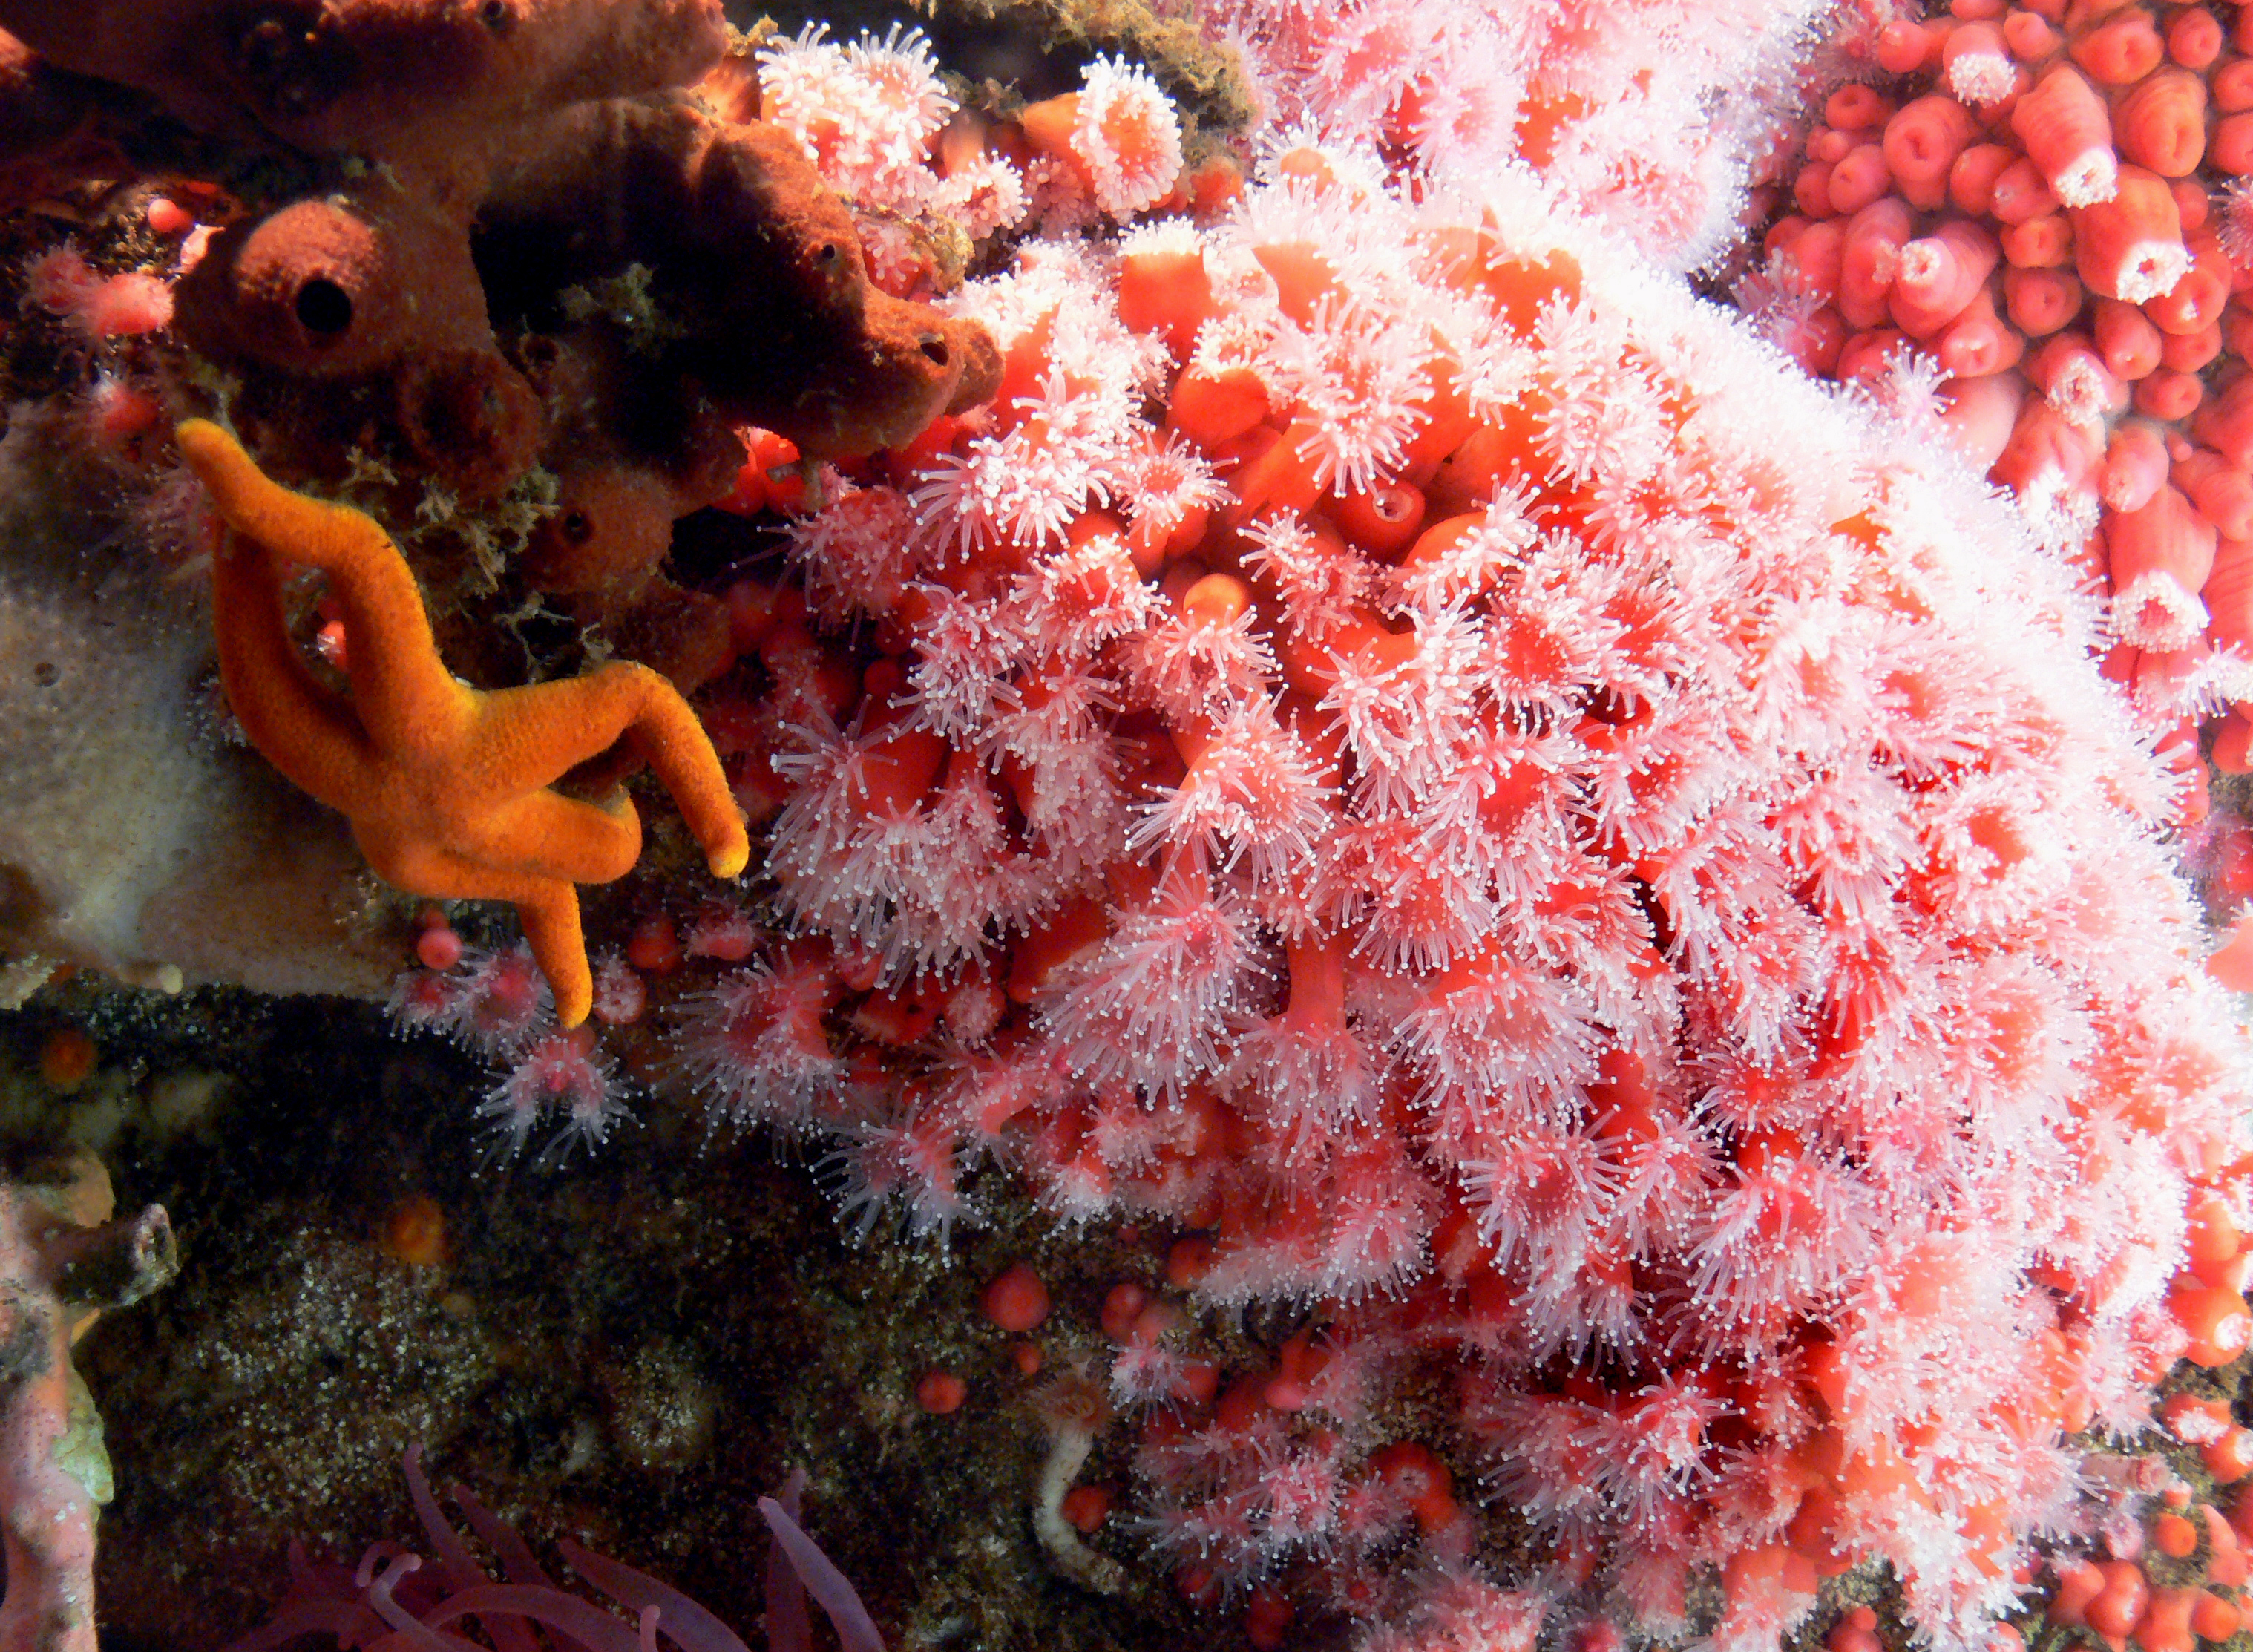
underwater, red, biology, jellyfish, fish, coral, coral reef, invertebrate, reef, aquarium, crabs, fishintanks, montereyaquarium, aquaticlife, anemones, appleanemone, fisheatinganemone, crustaceans, montereybayaquarium, californiawildlife, marine biology, marine invertebrates